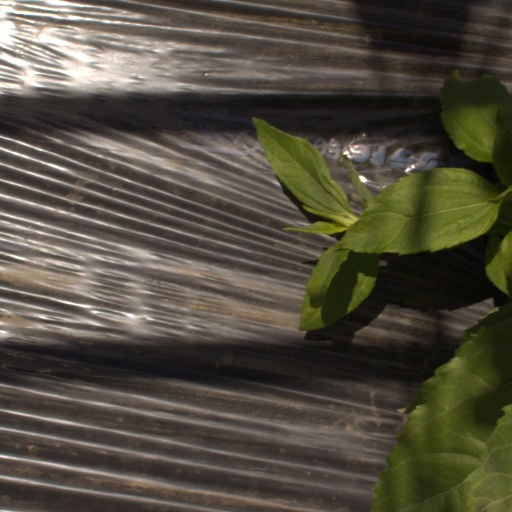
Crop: Jerusalem artichoke